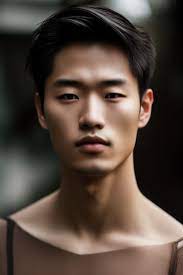
Gender: men